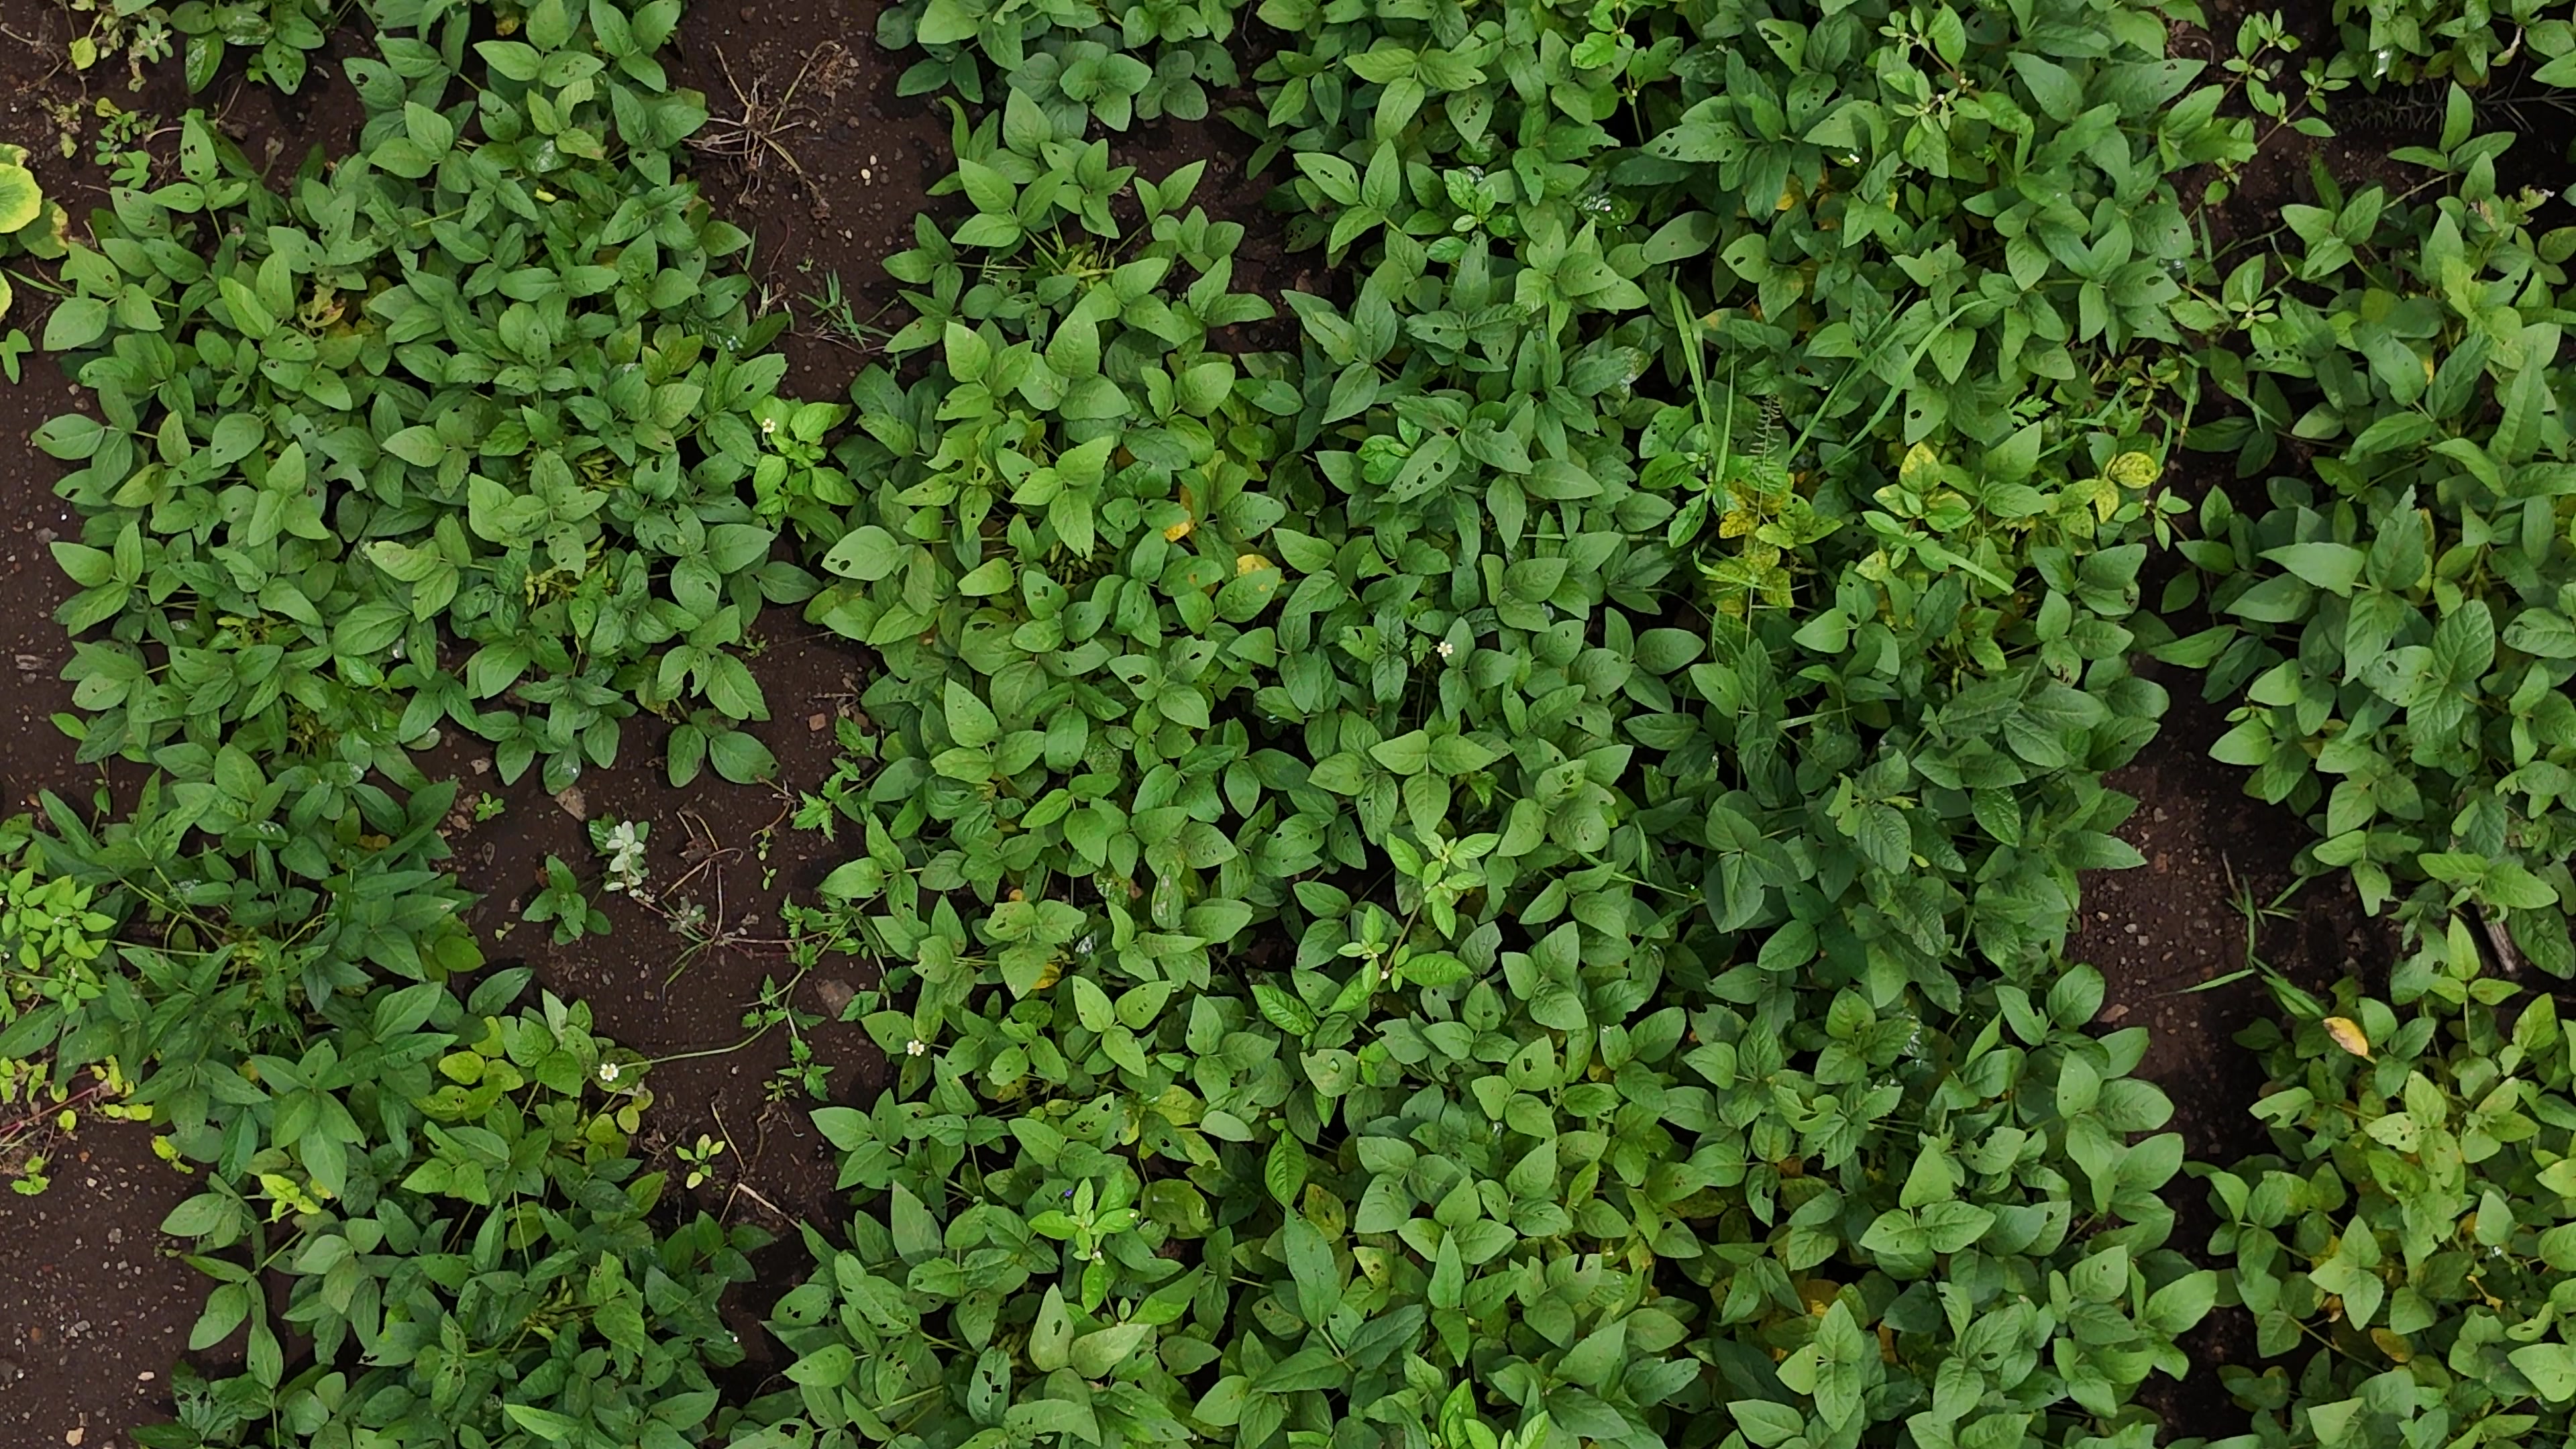
Label: Mosaic